Hemp

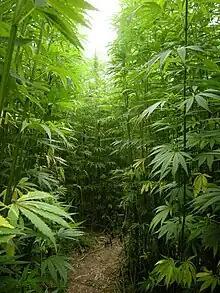
A hemp field in Côtes-d'Armor, Brittany, France, which is Europe's largest hemp producer as of 2022

Hemp, or industrial hemp, is a plant in the botanical class of "Cannabis sativa" cultivars grown specifically for industrial and consumable use. It can be used to make a wide range of products. Along with bamboo, hemp is among the fastest growing plants on Earth. It was also one of the first plants to be spun into usable fiber 50,000 years ago. It can be refined into a variety of commercial items, including paper, rope, textiles, clothing, biodegradable plastics, paint, insulation, biofuel, food, and animal feed.